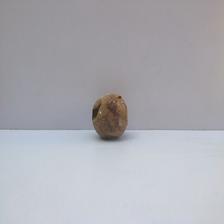
Size: Spoiled